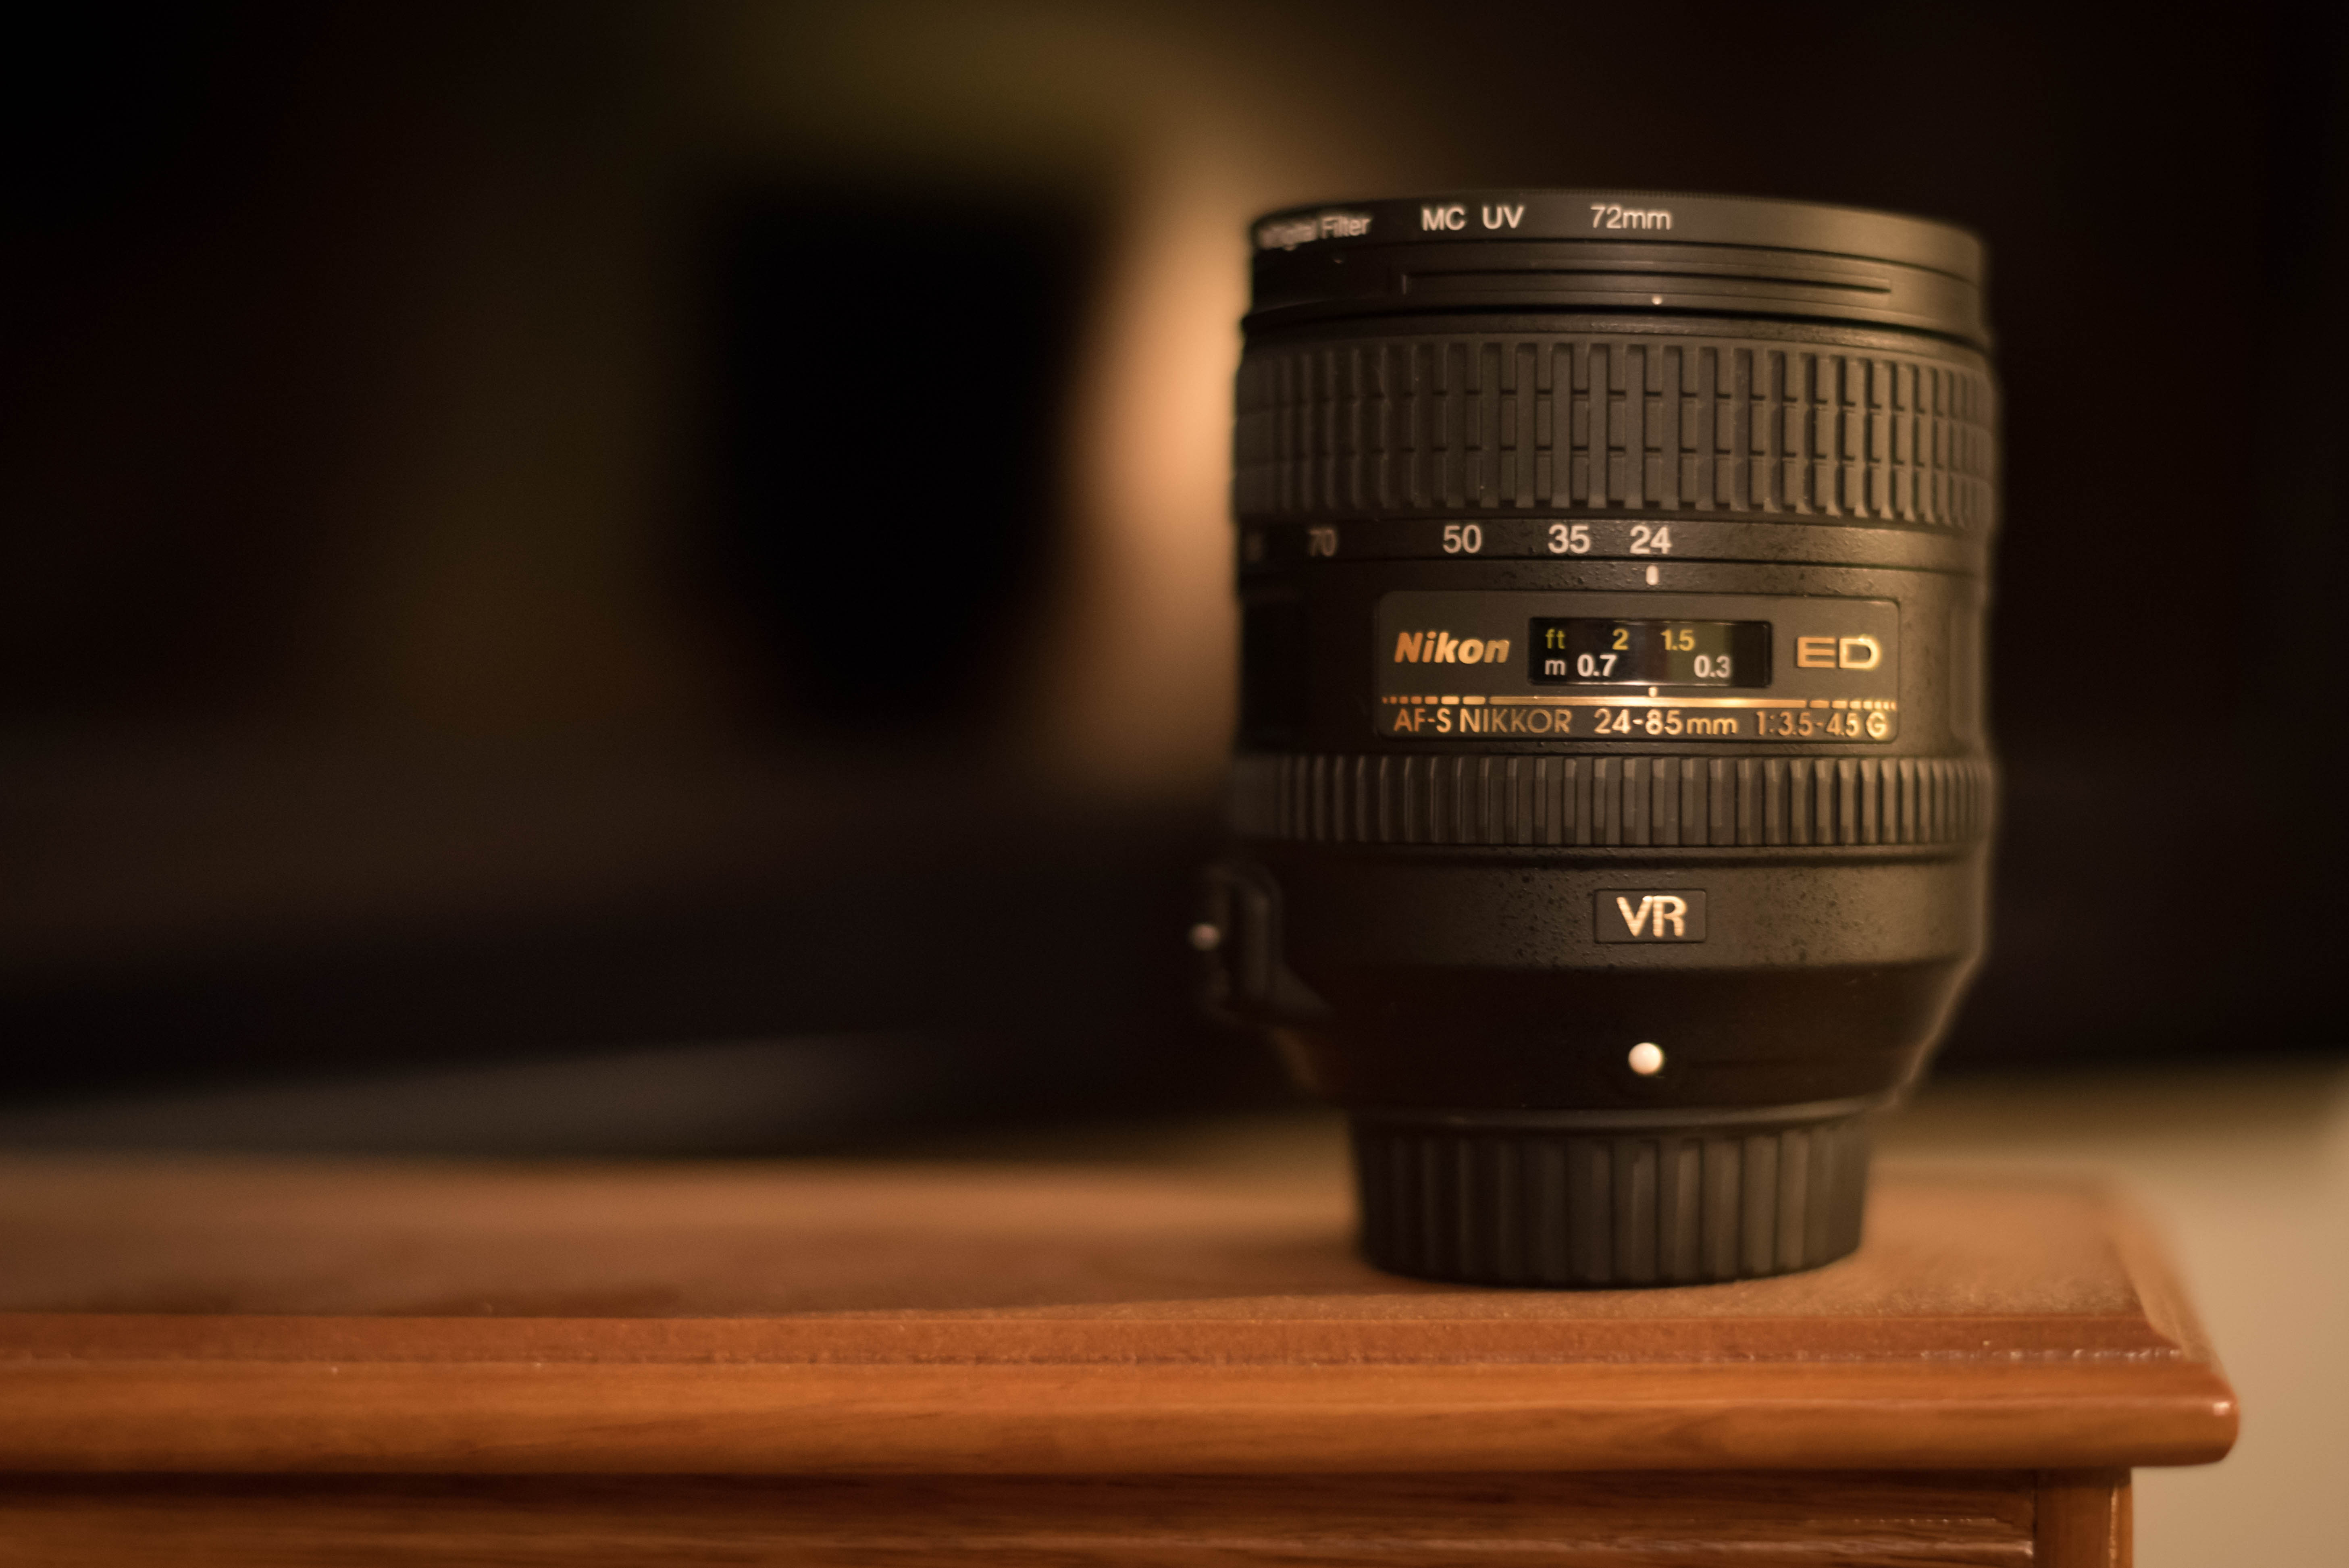
blur, technology, night, camera, photography, vintage, antique, retro, analog, lens, equipment, studio, optics, still life, shutter, close up, reflex camera, wooden table, digital camera, focus, electronics, photograph, zoom, manual, camera lens, aperture, analogue, optical, digital slr, single lens reflex camera, cameras optics, mirrorless interchangeable lens camera